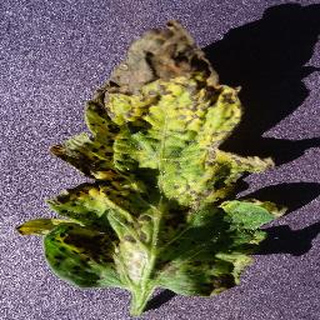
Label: tomato_septoria_leaf_spot